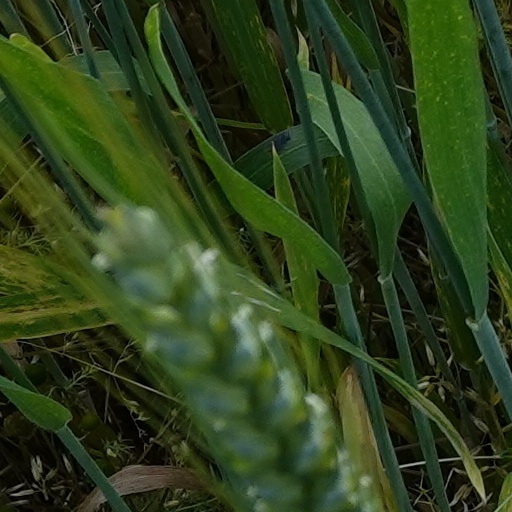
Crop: wheat